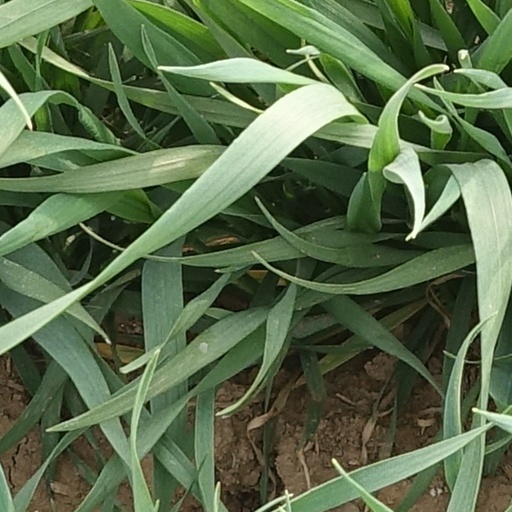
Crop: wheat